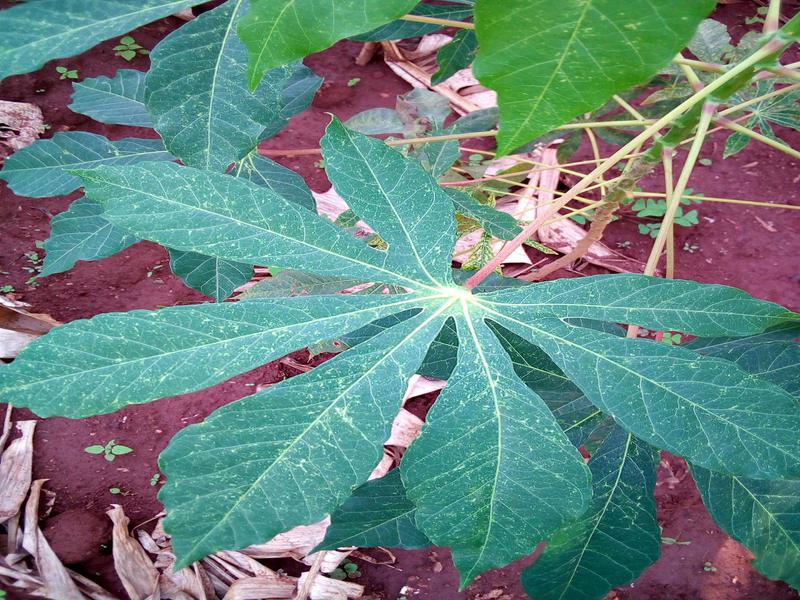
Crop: cassava
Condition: green_mottle